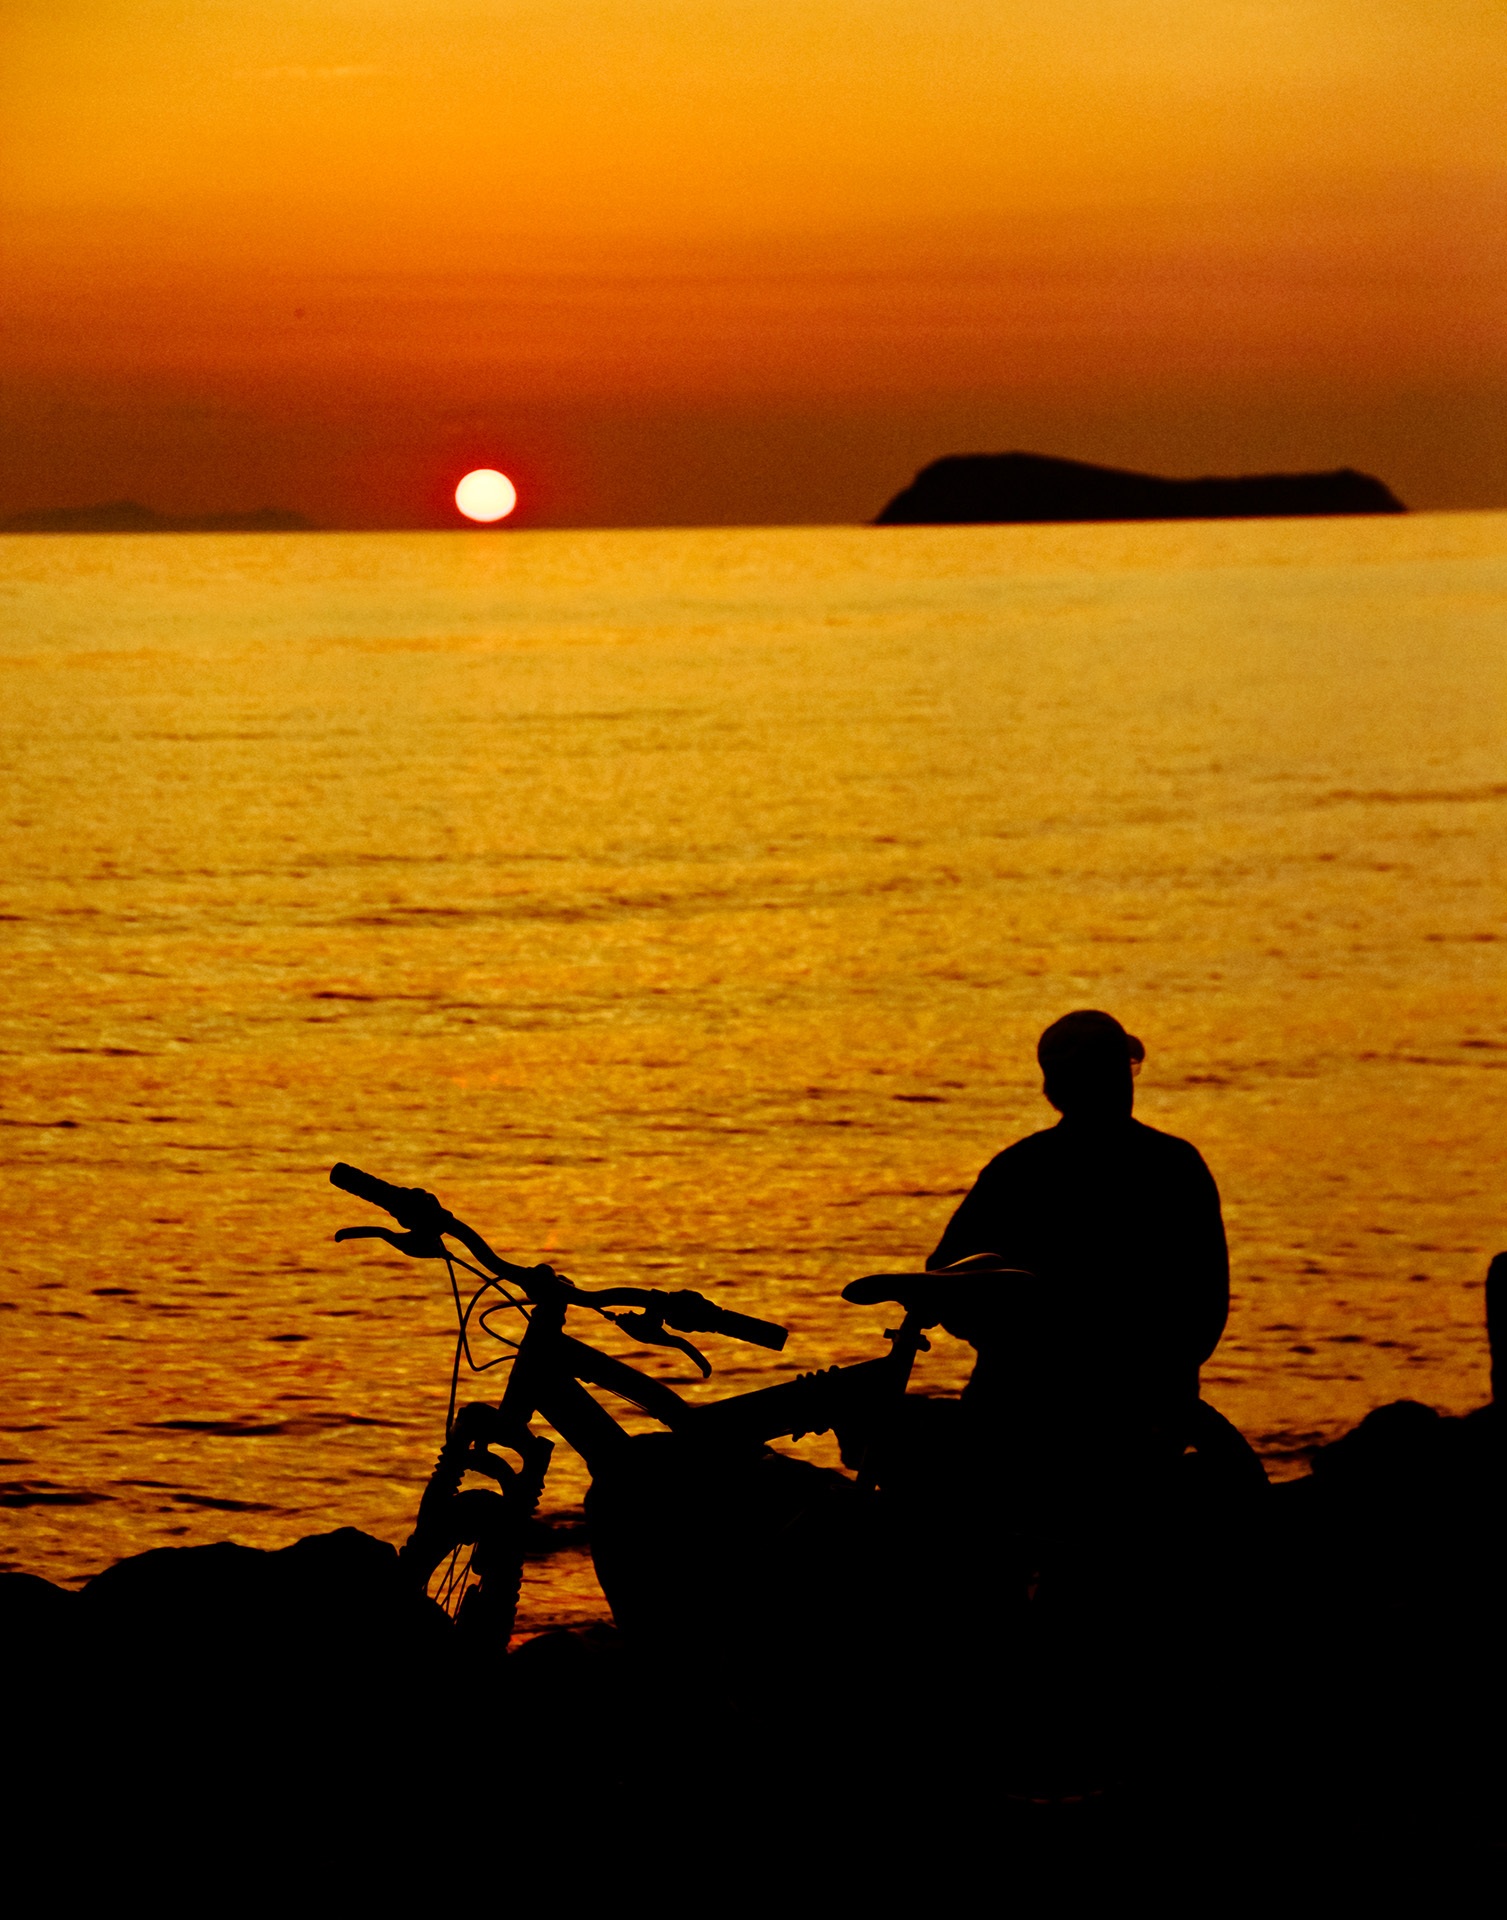
sea, ocean, horizon, silhouette, sun, sunrise, sunset, morning, dawn, summer, dusk, evening, afterglow, reverse light, yasmin